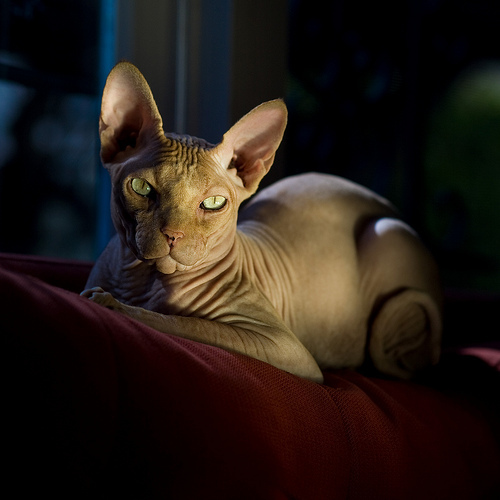
Breed: sphynx